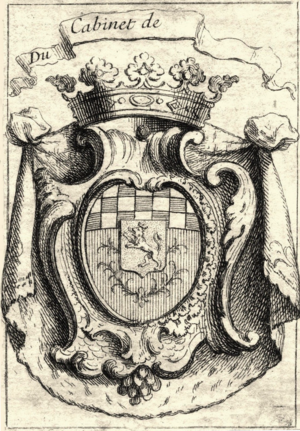
Ex libris du duc de chaulnes
Le titre de duc de Chaulnes, pair de France créé en 1621 pour une branche de la famille d'Albert de Luynes, s'est éteint une première fois en 1698. Rétabli en 1711 pour une autre branche, il s'est éteint définitivement en 1792. Il est porté depuis comme titre de courtoisie dans la famille d'Albert de Luynes.